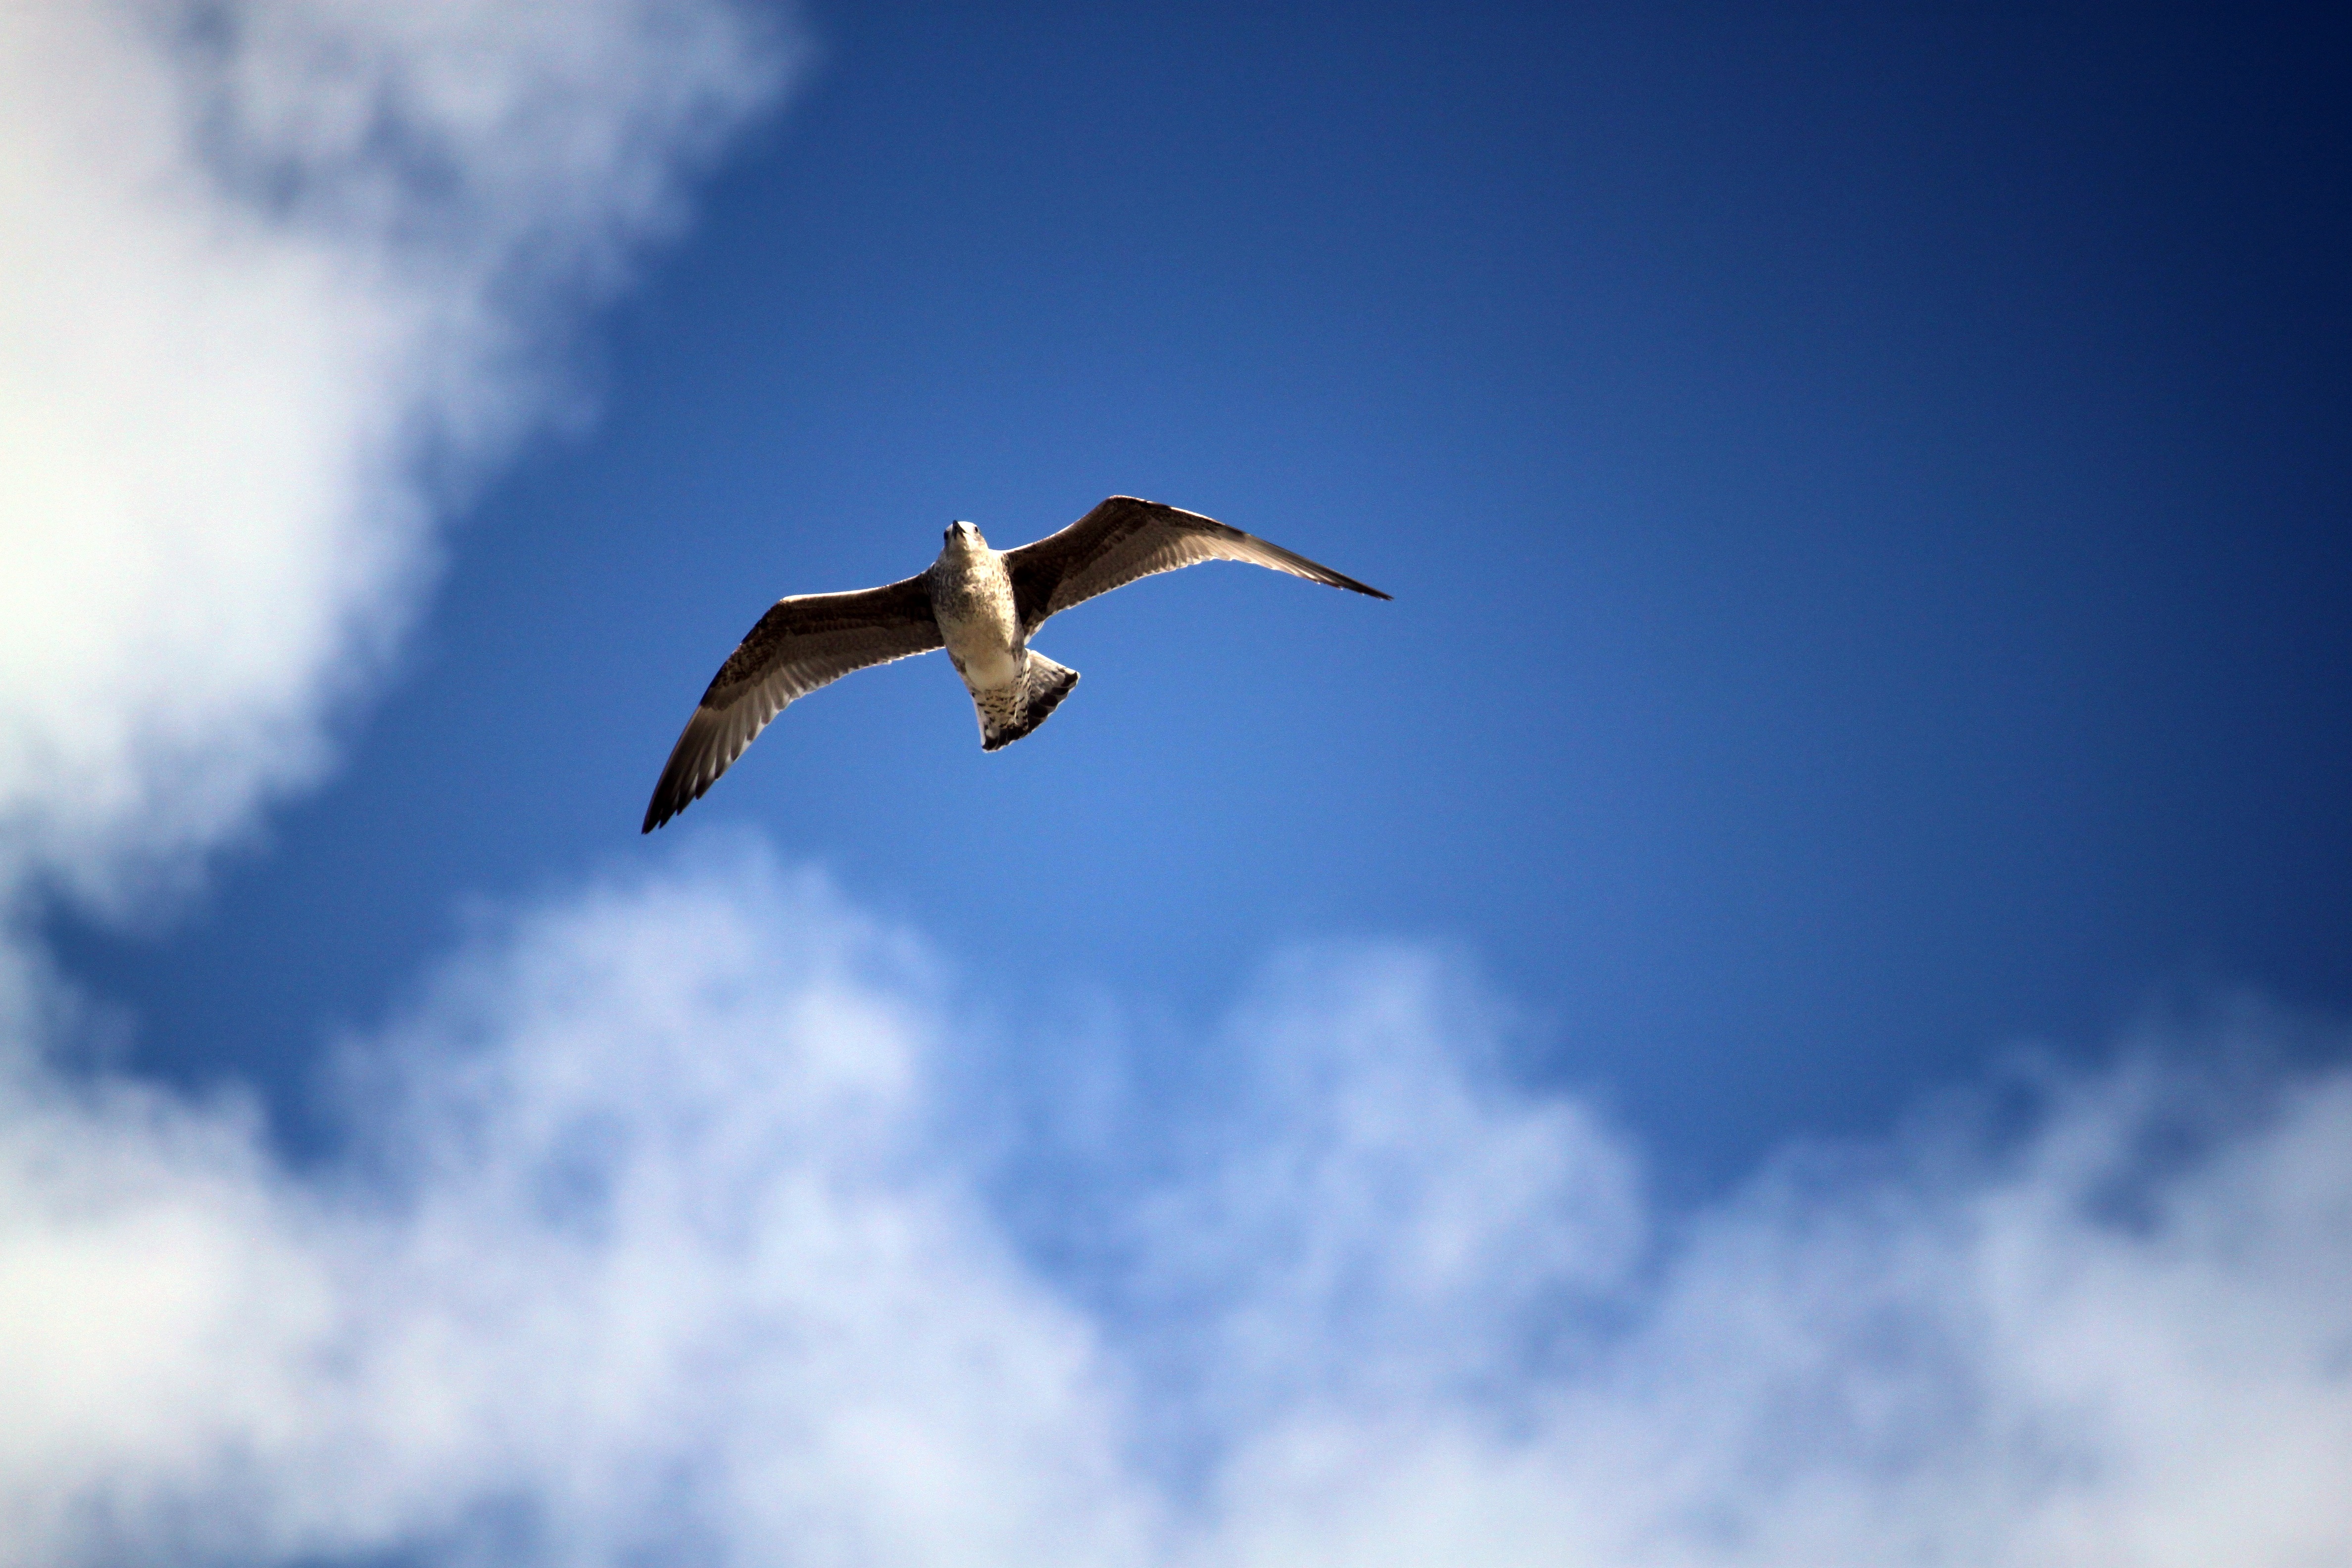
bird, wing, cloud, sky, seabird, gull, flight, blue, sea bird, vertebrate, wild birds, the flight of a bird, charadriiformes